Corpus Christi Bandits

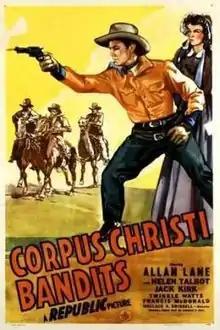
Theatrical release poster

Corpus Christi Bandits is a 1945 American Western film directed by Wallace Grissell and written by Norman S. Hall. The film stars Allan Lane, Helen Talbot, Jack Kirk, Twinkle Watts, Francis McDonald and Roy Barcroft. The film was released on April 20, 1945, by Republic Pictures.